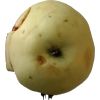
Label: Apple hit 1